2001 Chevrolet Monte Carlo 400

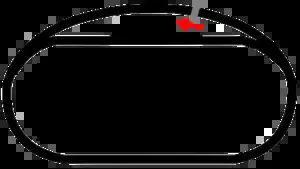
The layout of Richmond International Raceway, the venue where the race was at.

Richmond International Raceway (RIR) is a 3/4-mile (1.2 km), "D"-shaped, asphalt race track located just outside Richmond, Virginia in Henrico County. It hosts the Monster Energy NASCAR Cup Series and Xfinity Series. Known as "America's premier short track", it formerly hosted a NASCAR Camping World Truck Series race, an IndyCar Series race, and two USAC sprint car races.